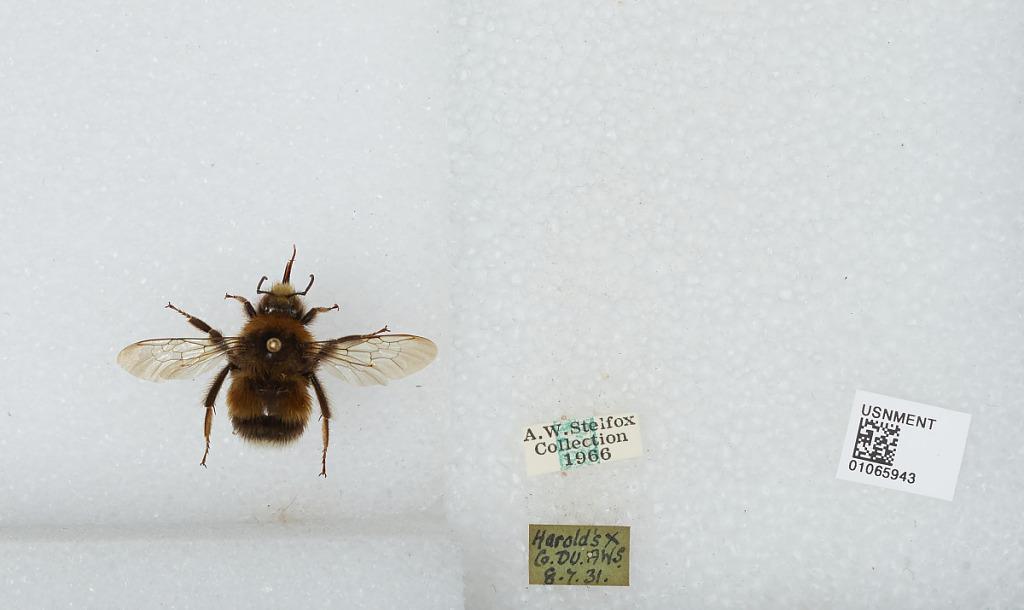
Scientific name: Bombus sp.
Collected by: A. Stelfox
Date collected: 1931-7-8
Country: Ireland
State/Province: Dublin
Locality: Harold's Cross
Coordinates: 53.3247, -6.2817